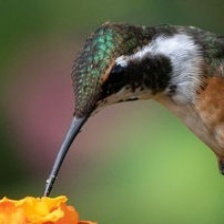
Species: AMETHYST WOODSTAR
Scientific name: CALLIPHLOX AMETHYSTINA
ImageNet parent category: hummingbird